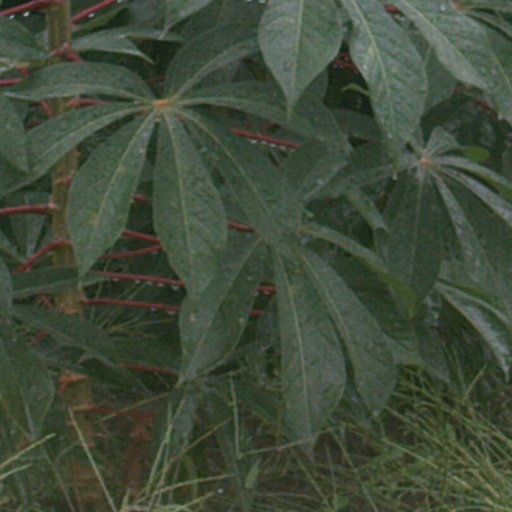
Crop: cassava